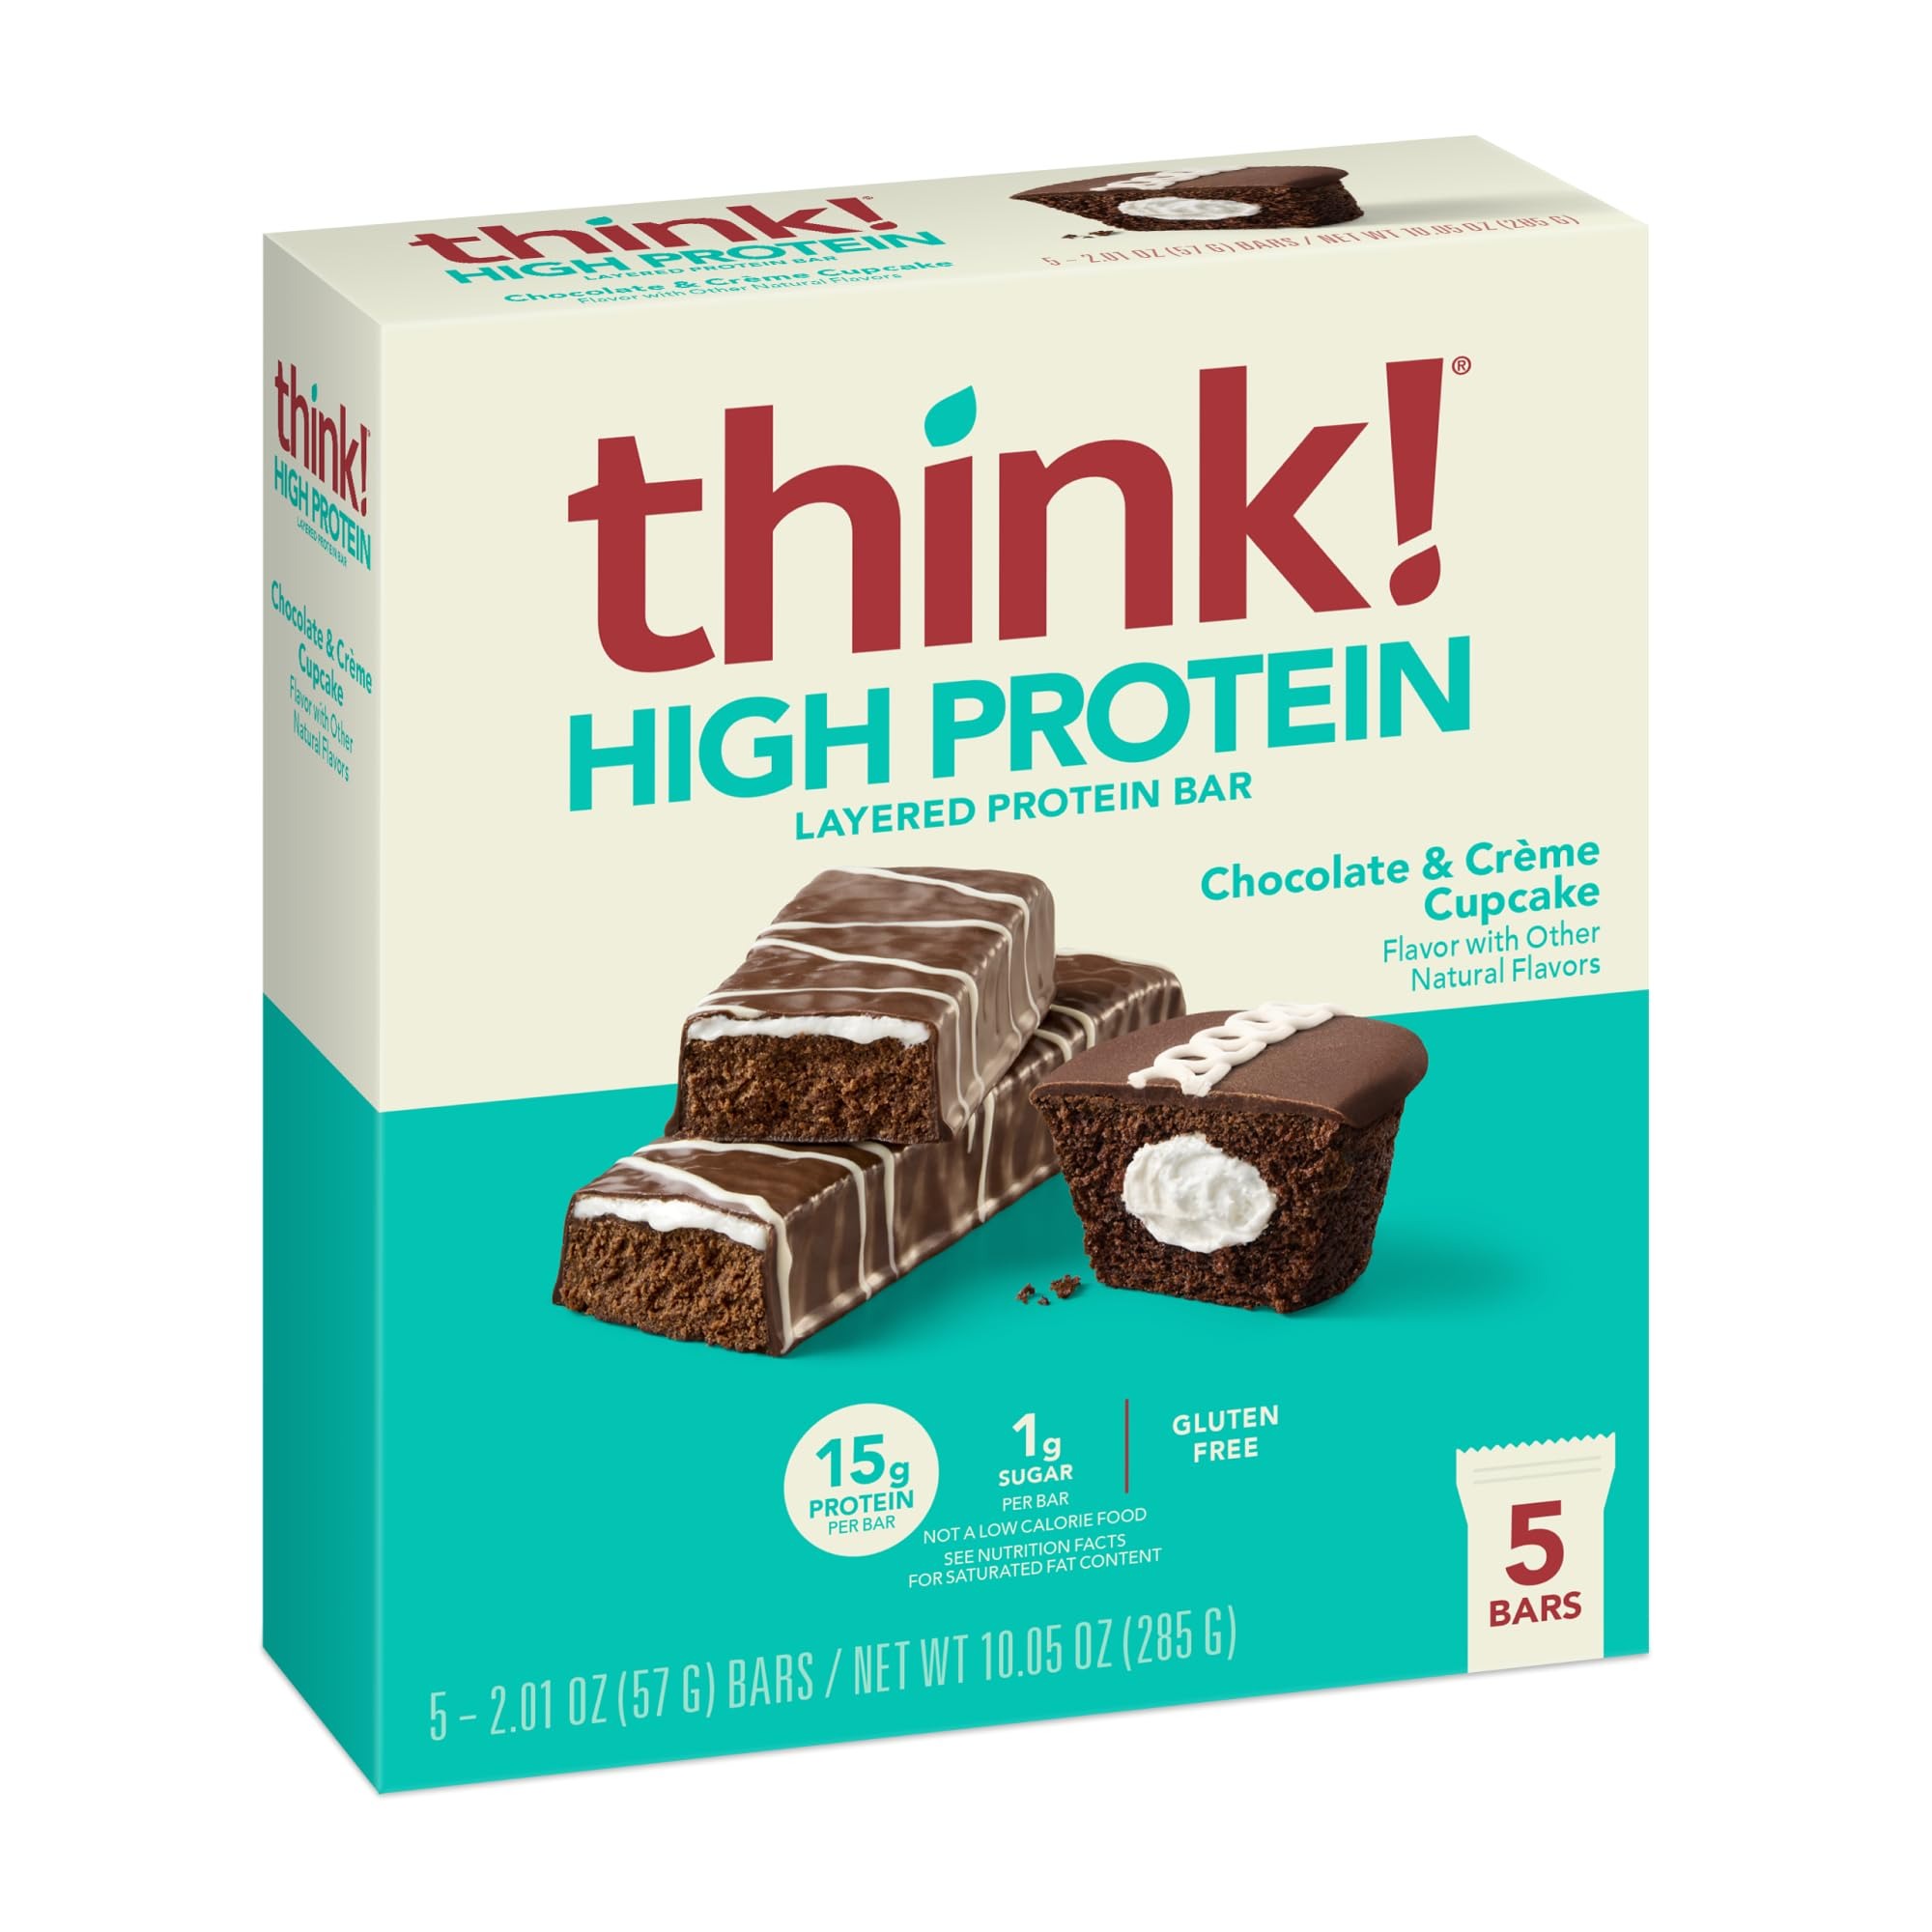
Item Name: THINK! High Protein CHOC CREME CUPCAKE 5CT
Bullet Point: 5 Chocolate & Creme Cupcake Sweet Treat Protein Bars
Value: 5.0
Unit: Count

Price: 11.99